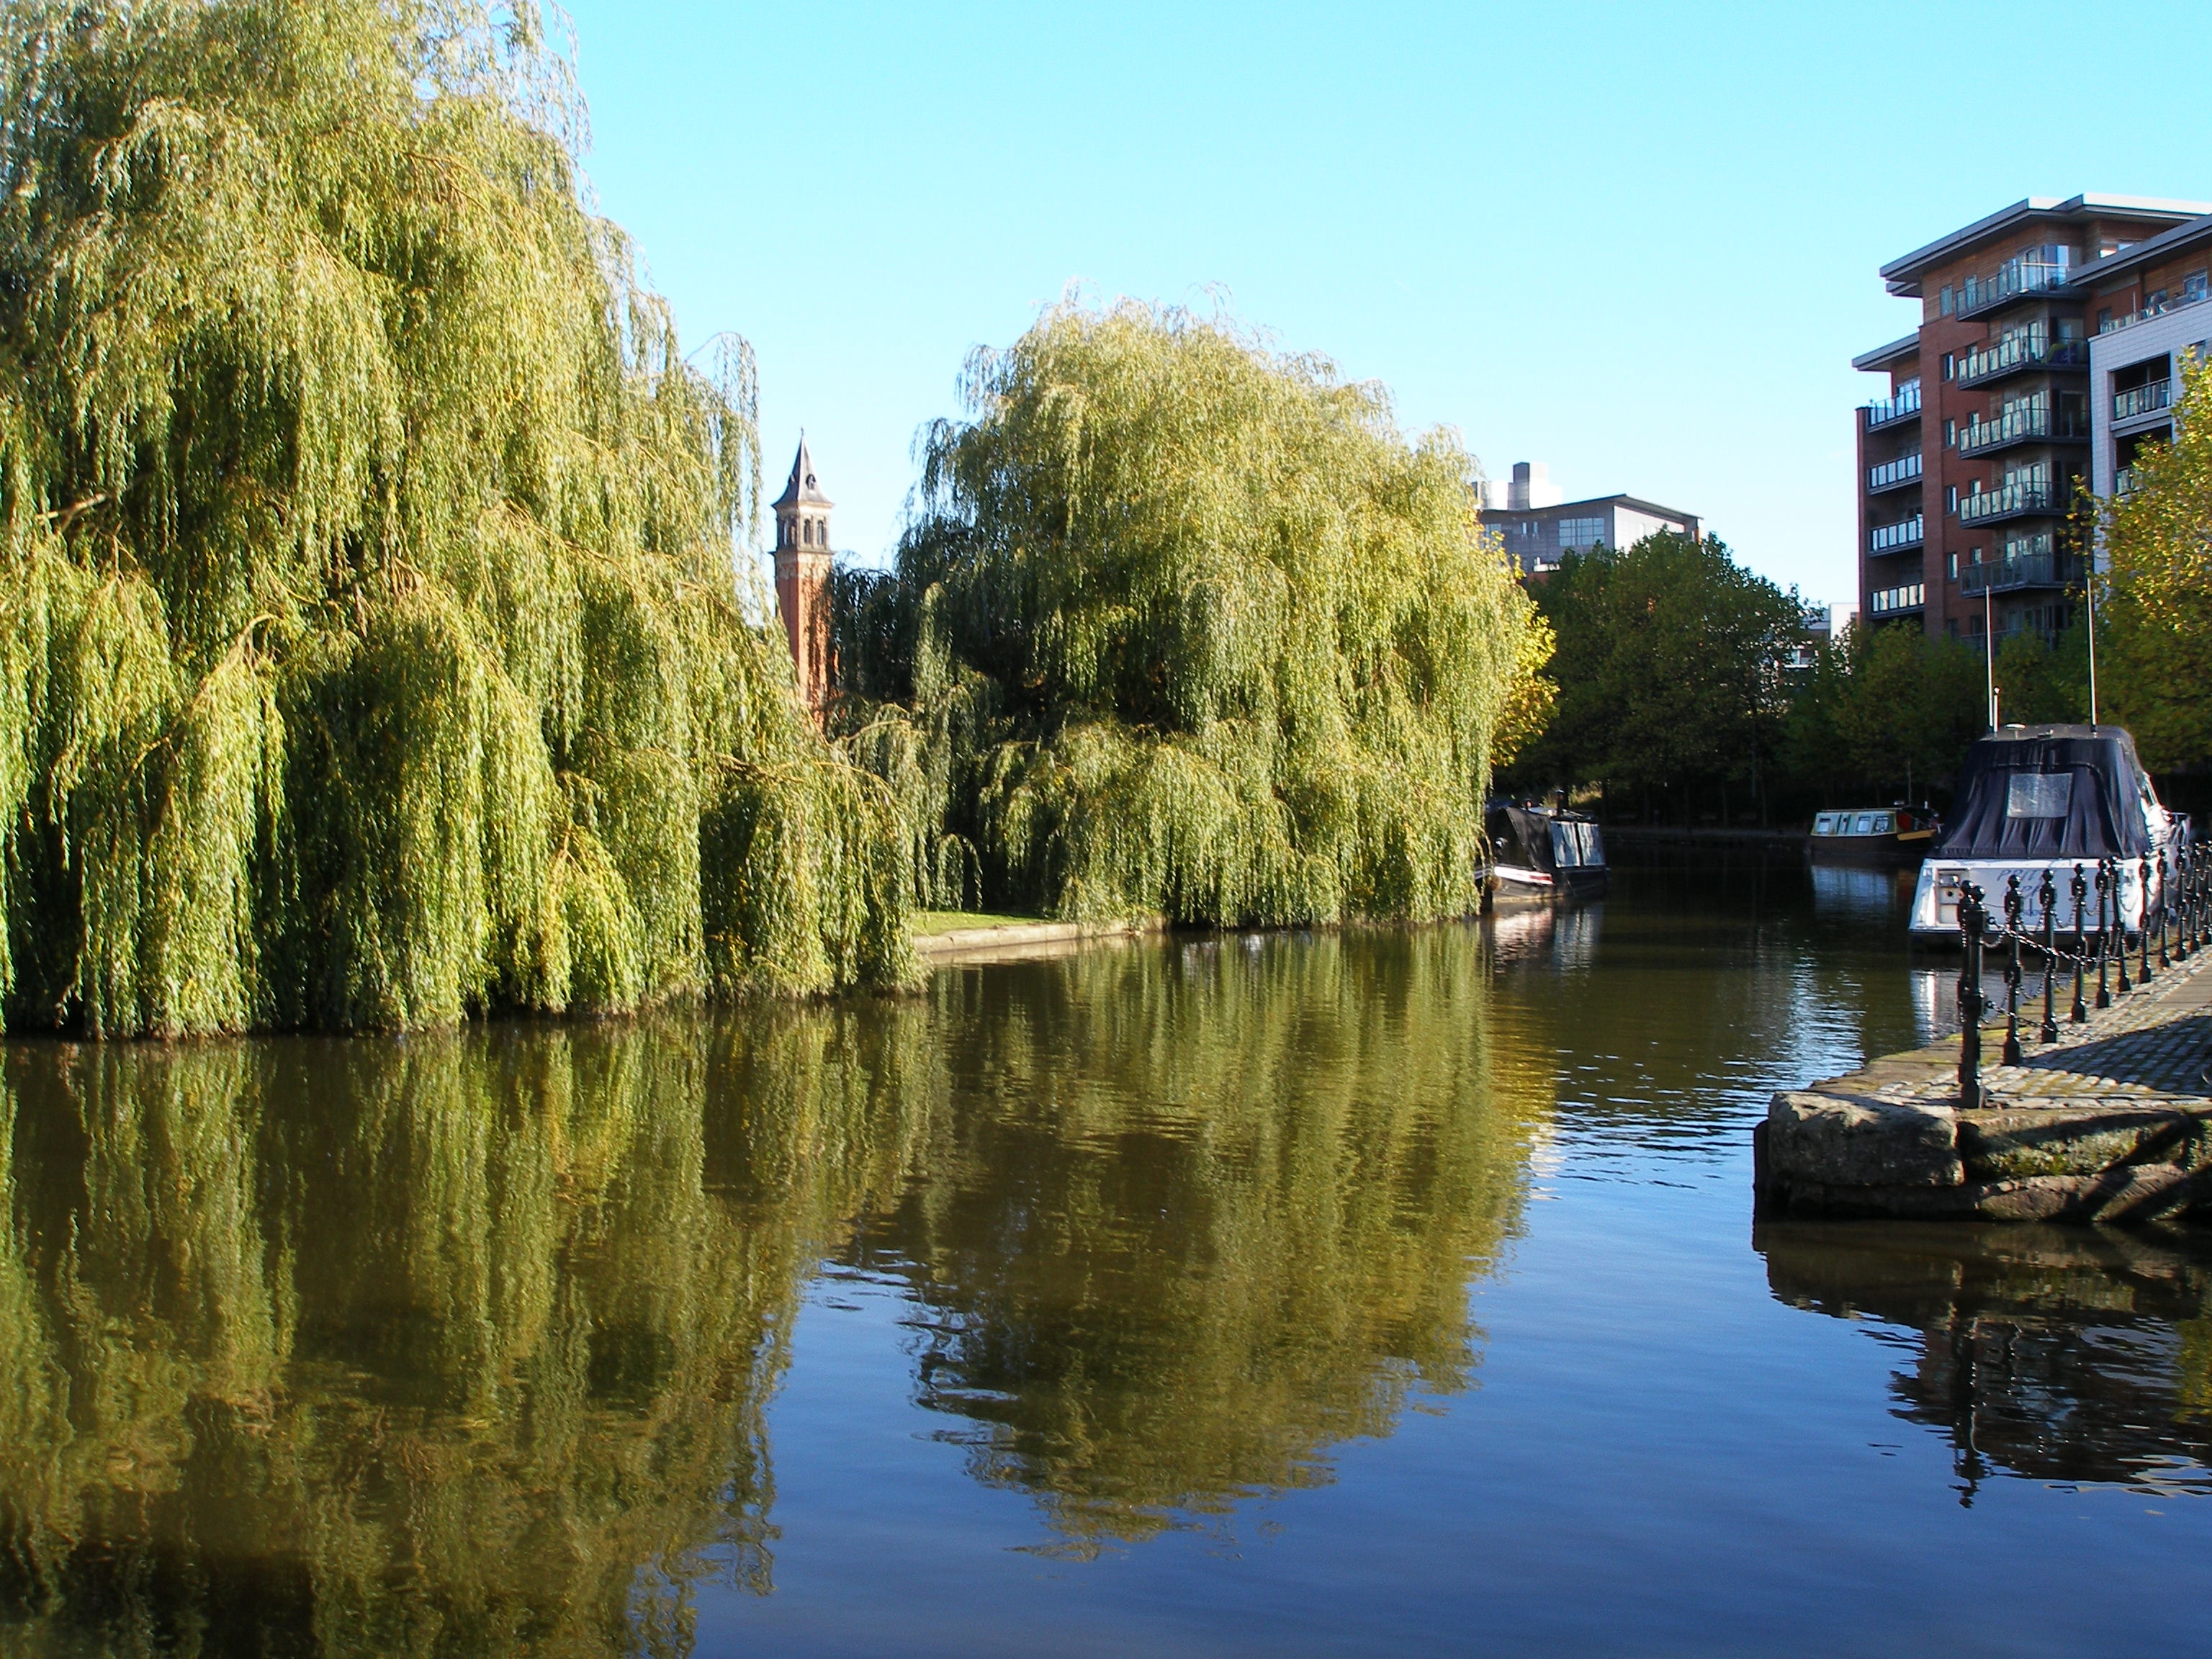
tree, water, flower, lake, river, canal, pond, reflection, autumn, waterway, body of water, woody plant, bayou